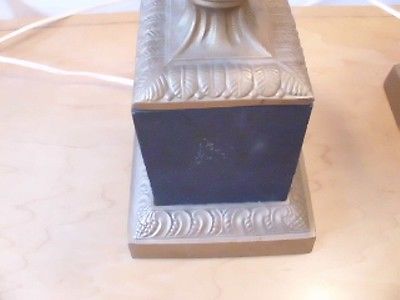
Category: table